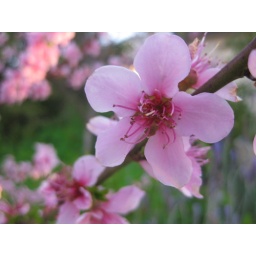
This only flowered recently, and I had never seen this plant in flower before.